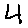
Label: 4